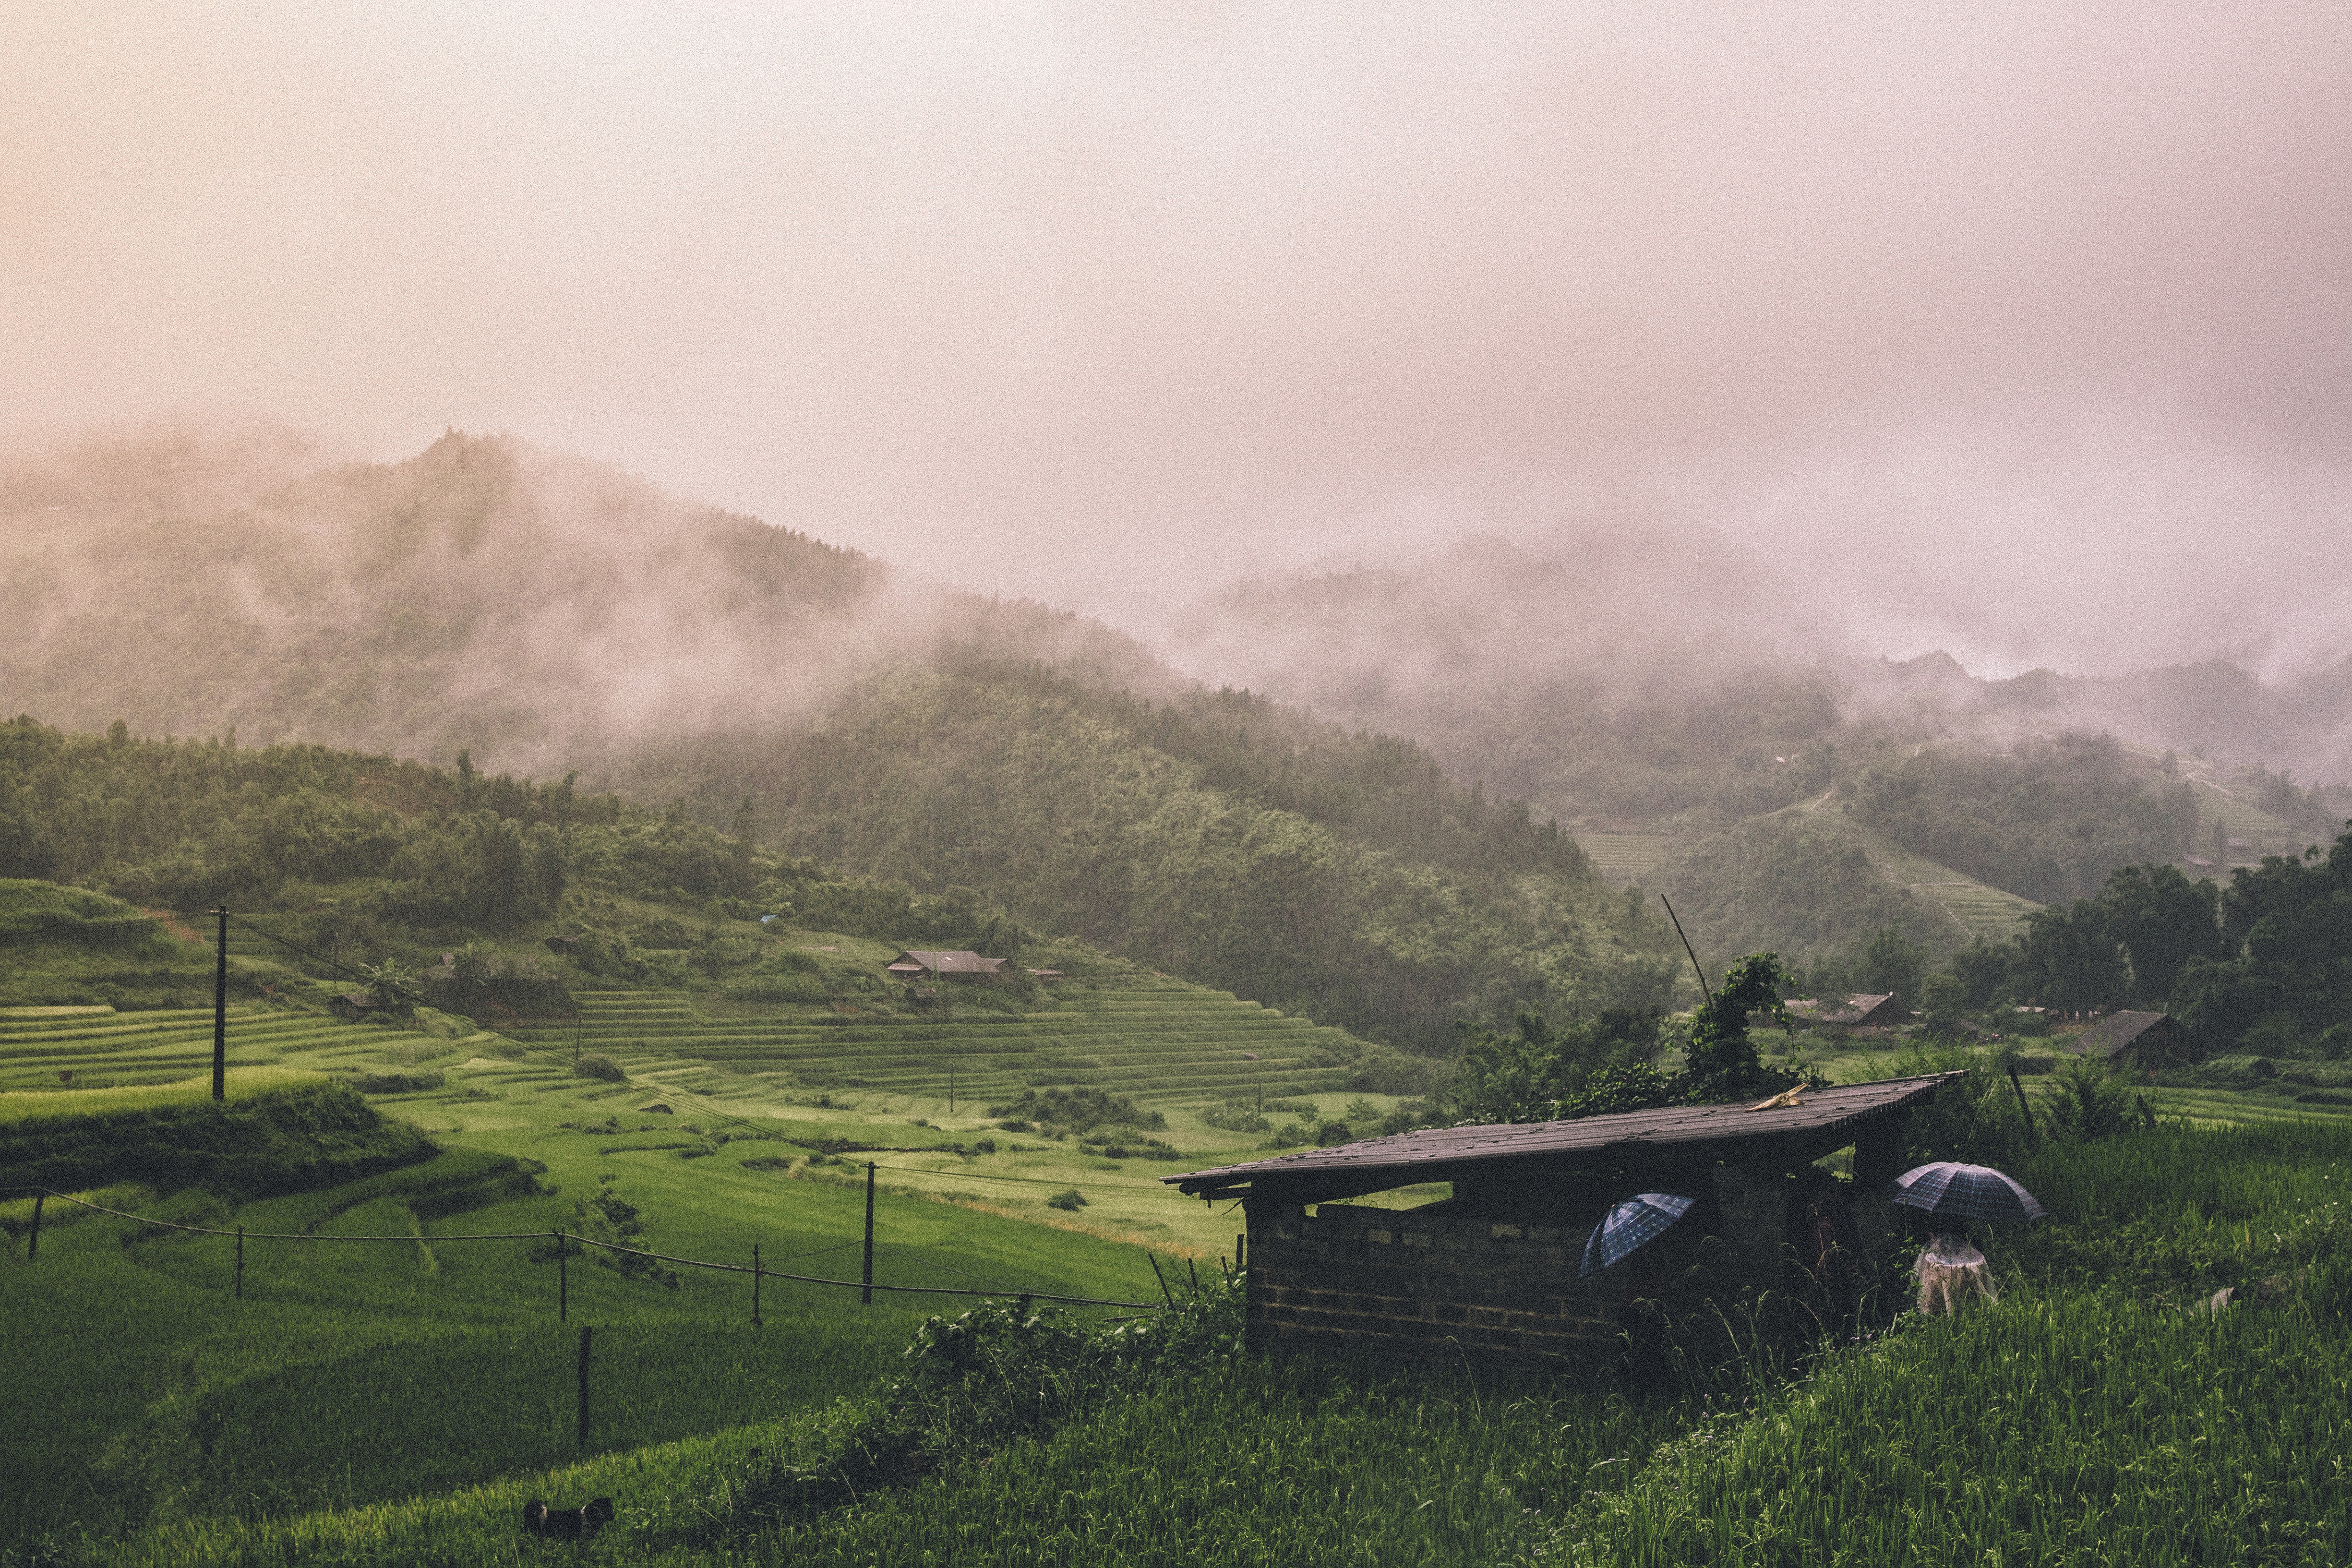
landscape, nature, grass, mountain, cloud, sky, fog, mist, field, countryside, morning, hill, valley, mountain range, weather, agriculture, highland, alps, plateau, rural area, geographical feature, atmospheric phenomenon, atmosphere of earth, mountainous landforms